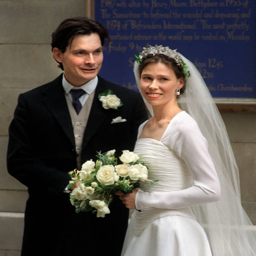
daughter of noble people with her groom after their wedding in the city .